Ralli family mansion

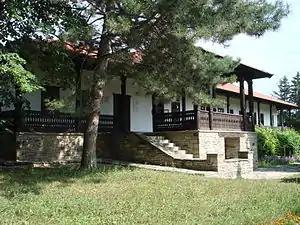
The Ralli manor and present-day museum in Dolna, Moldova

The Mansion of Ralli family is a former boyar residence from the early 19th century, built by the wealthy Greek nobleman Zamfirache Ralli in the village of Dolna, in the Bessarabia region (nowadays located in the Strășeni district of the Republic of Moldova). This place is particularly renowned for being frequently visited by the famous Russian poet Alexander Pushkin during his exile in Chișinău from 1821 to 1823.